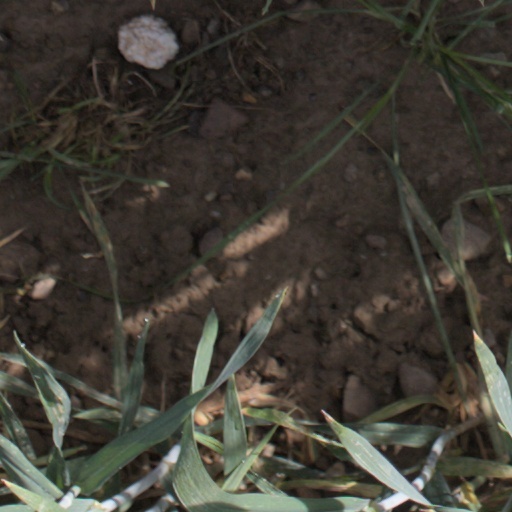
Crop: wheat